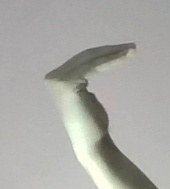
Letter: haa